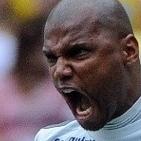
Age: 30